Subaru Outback

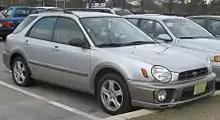
Outback Sport (second generation) 2001–2007

The first Impreza Outback Sport was introduced for the 1995 model year as a trim line based on the "L Active Safety Group", which included all-wheel-drive and front and rear disc anti-lock brakes. The standard engine was a 1.8-litre "EJ18" with a manual transmission, but an automatic transmission was available exclusively with the larger 2.2-litre "EJ22" from the Legacy. In addition, the Outback Sport received a roof rack and mud flaps, but ground clearance was unchanged from the Impreza wagon on which it was based at . The 1997 model year Outback Sport had larger tires than the Impreza and an increased ground clearance of .